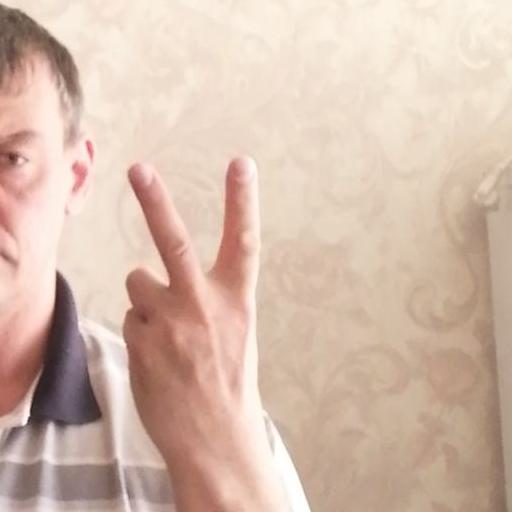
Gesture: peace_inverted